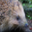
Label: porcupine